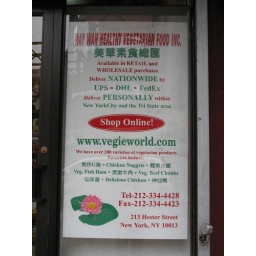
Another sign telling about shipping foods in the window of May Wah